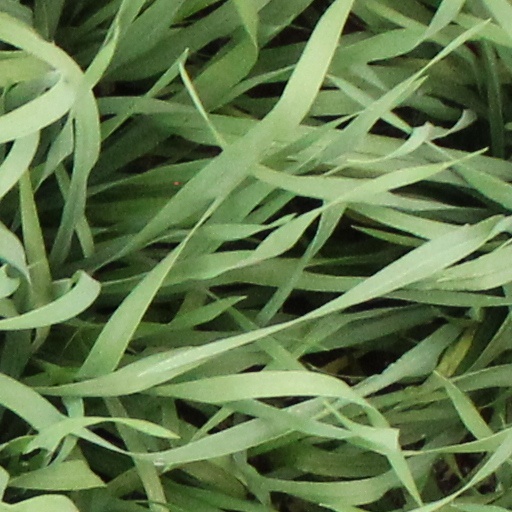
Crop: wheat